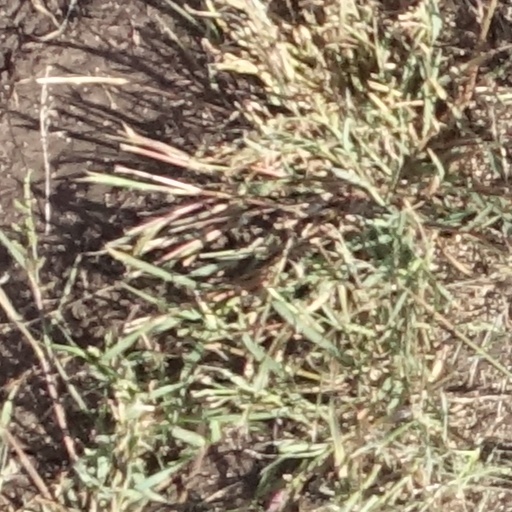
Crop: sorghum